Stalinist repressions in Azerbaijan

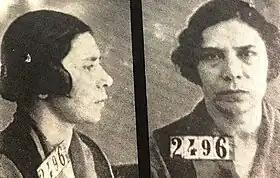
People's Commissar of Justice Ayna Sultanova, who was arrested in 1937

The decision of the Politburo of the Central Committee of the Communist Party of Ukraine on July 2 was implemented according to the order of the Central Committee of the Republic of Uzbekistan No.00447 issued on July 30 about the "operation of repression of criminals and other anti-Soviet elements of former golchomags". This order was confirmed by the Politburo of the Central Committee of the CPSU the next day. Those who would be subject to repression under the order included: